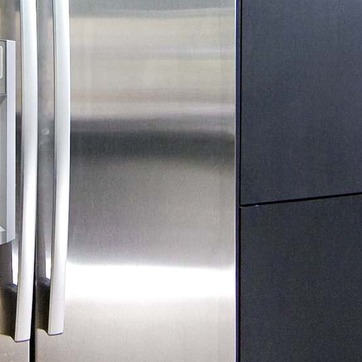
Material: metal